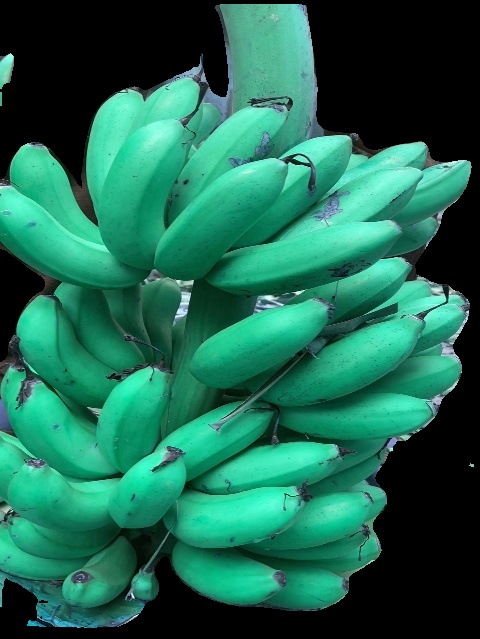
Variety: rasbale
Grade: grade1